Valkyrie (Marvel Comics)

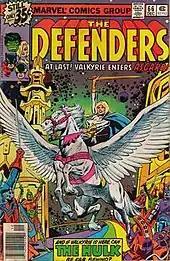
Cover of "The Defenders" #66 (Dec. 1978) by John Buscema and Bob McLeod

Odin placed the dangerously powerful self-styled goddess Moondragon into Brunnhilde's charge. Brunnhilde was to teach Moondragon humility, and Moondragon served alongside Brunnhilde in the Defenders. Brunnhilde was to take action against Moondragon should she again become a menace. Eventually Moondragon reformed, but later she fell once again under the malevolent influence of the alien entity called the Dragon of the Moon. Moondragon attacked the Defenders, but Brunnhilde, given temporary additional powers by Odin for this occasion, including the power to grow to gigantic stature, opposed her. Brunnhilde summoned other Valkyries to her aid and together with two other Defenders, the Angel and Cloud, they defeated Moondragon but failed to capture her.